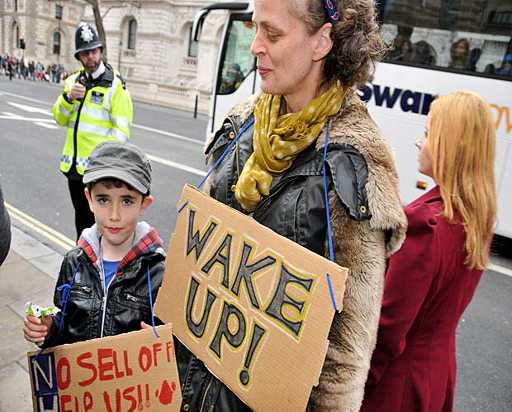
save organisation : photos outside government agency